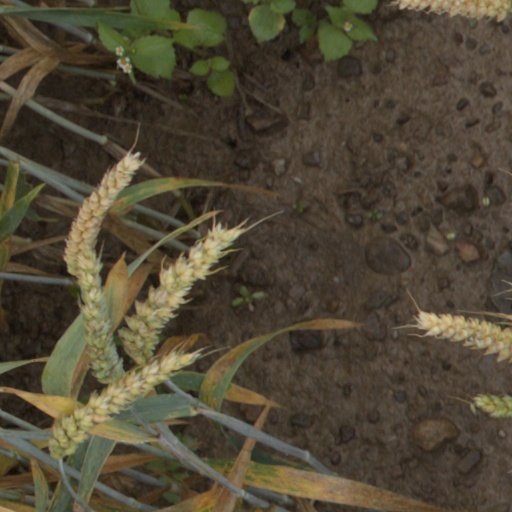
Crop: wheat